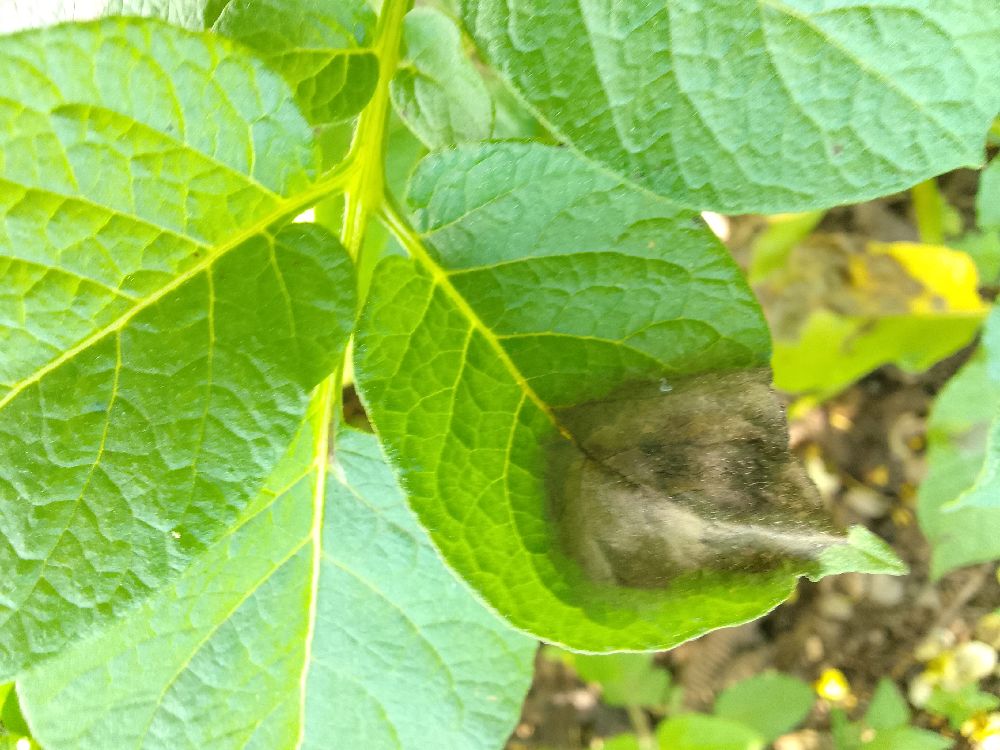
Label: Late blight